Ovanes Ohanian

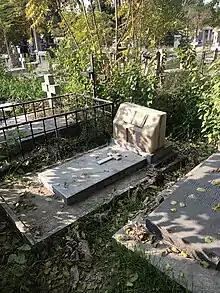
Ohanian's grave at Doulab Cemetery

Director of the first Iranian Opera 'Parvaneh' in Teheran in 1932, Director and Author of the drama – 'The Lost Child' in Tehran in 1931; Director of the 'Arshin Mal-Alan' in Tehran in 1931; Director of 'The Coquette Lady' in Teheran in 1932 etc.